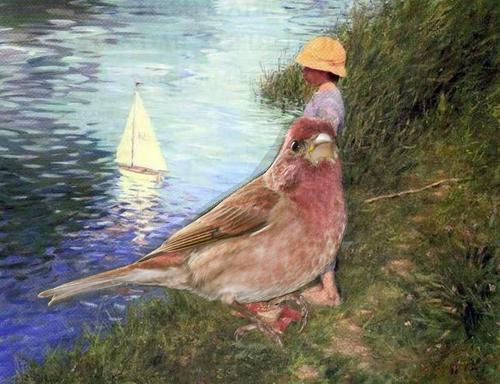
Bird species: Purple_Finch
Bird type: landbird
Background: water